Branislav Ivanović

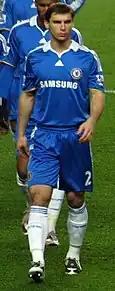
Ivanović playing for Chelsea against Arsenal in 2008

Before the start of the 2008–09 season, Ivanović was linked with a move away from Stamford Bridge, most notably to Serie A clubs Milan and Juventus. He later admitted to being very close to leaving the club, citing advice and encouragement from teammate Andriy Shevchenko as one of the reasons for staying.